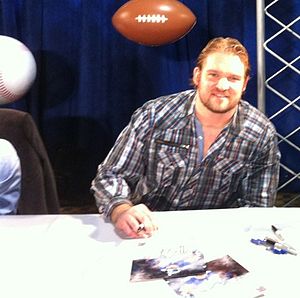
Adam Koets
Adam Koets er en tidligere amerikansk footballspiller, der spillede i NFL mellem 2007 og 2011 som offensive tackle for New York Giants